Infant clothing

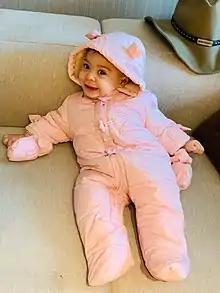
A baby in a snowsuit

In cold weather, outerwear such as snowsuits can keep babies warm.